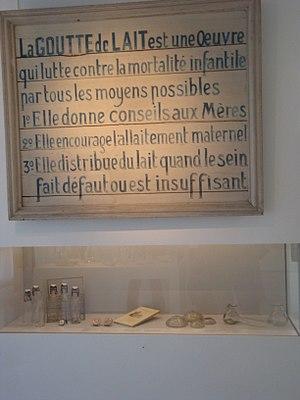
Musée des Pêcheries de Fécamp - La Goutte de lait de Léon Dufour
La Goutte de lait désigne une organisation destinée à distribuer du lait stérilisé aux mères qui ne peuvent allaiter leur enfant, à dispenser une consultation des nourrissons et à proposer une éducation maternelle en puériculture et hygiène. Elle a été créée dans la commune française de Fécamp en 1894, à l'initiative du docteur Léon Dufour.
Les Pêcheries - Musée de Fécamp est un nouveau musée qui regroupe l'ensemble des collections municipales de la ville de Fécamp. Ouvert depuis décembre 2017, il est situé au cœur du port de Fécamp, dans une ancienne sécherie de morue appartenant autrefois à l'armement morutier "Les Pêcheries de Fécamp". Il regroupe les anciennes collections du Musée des Terre-Neuvas et de la pêche et du Musée des Arts et de l'Enfance.